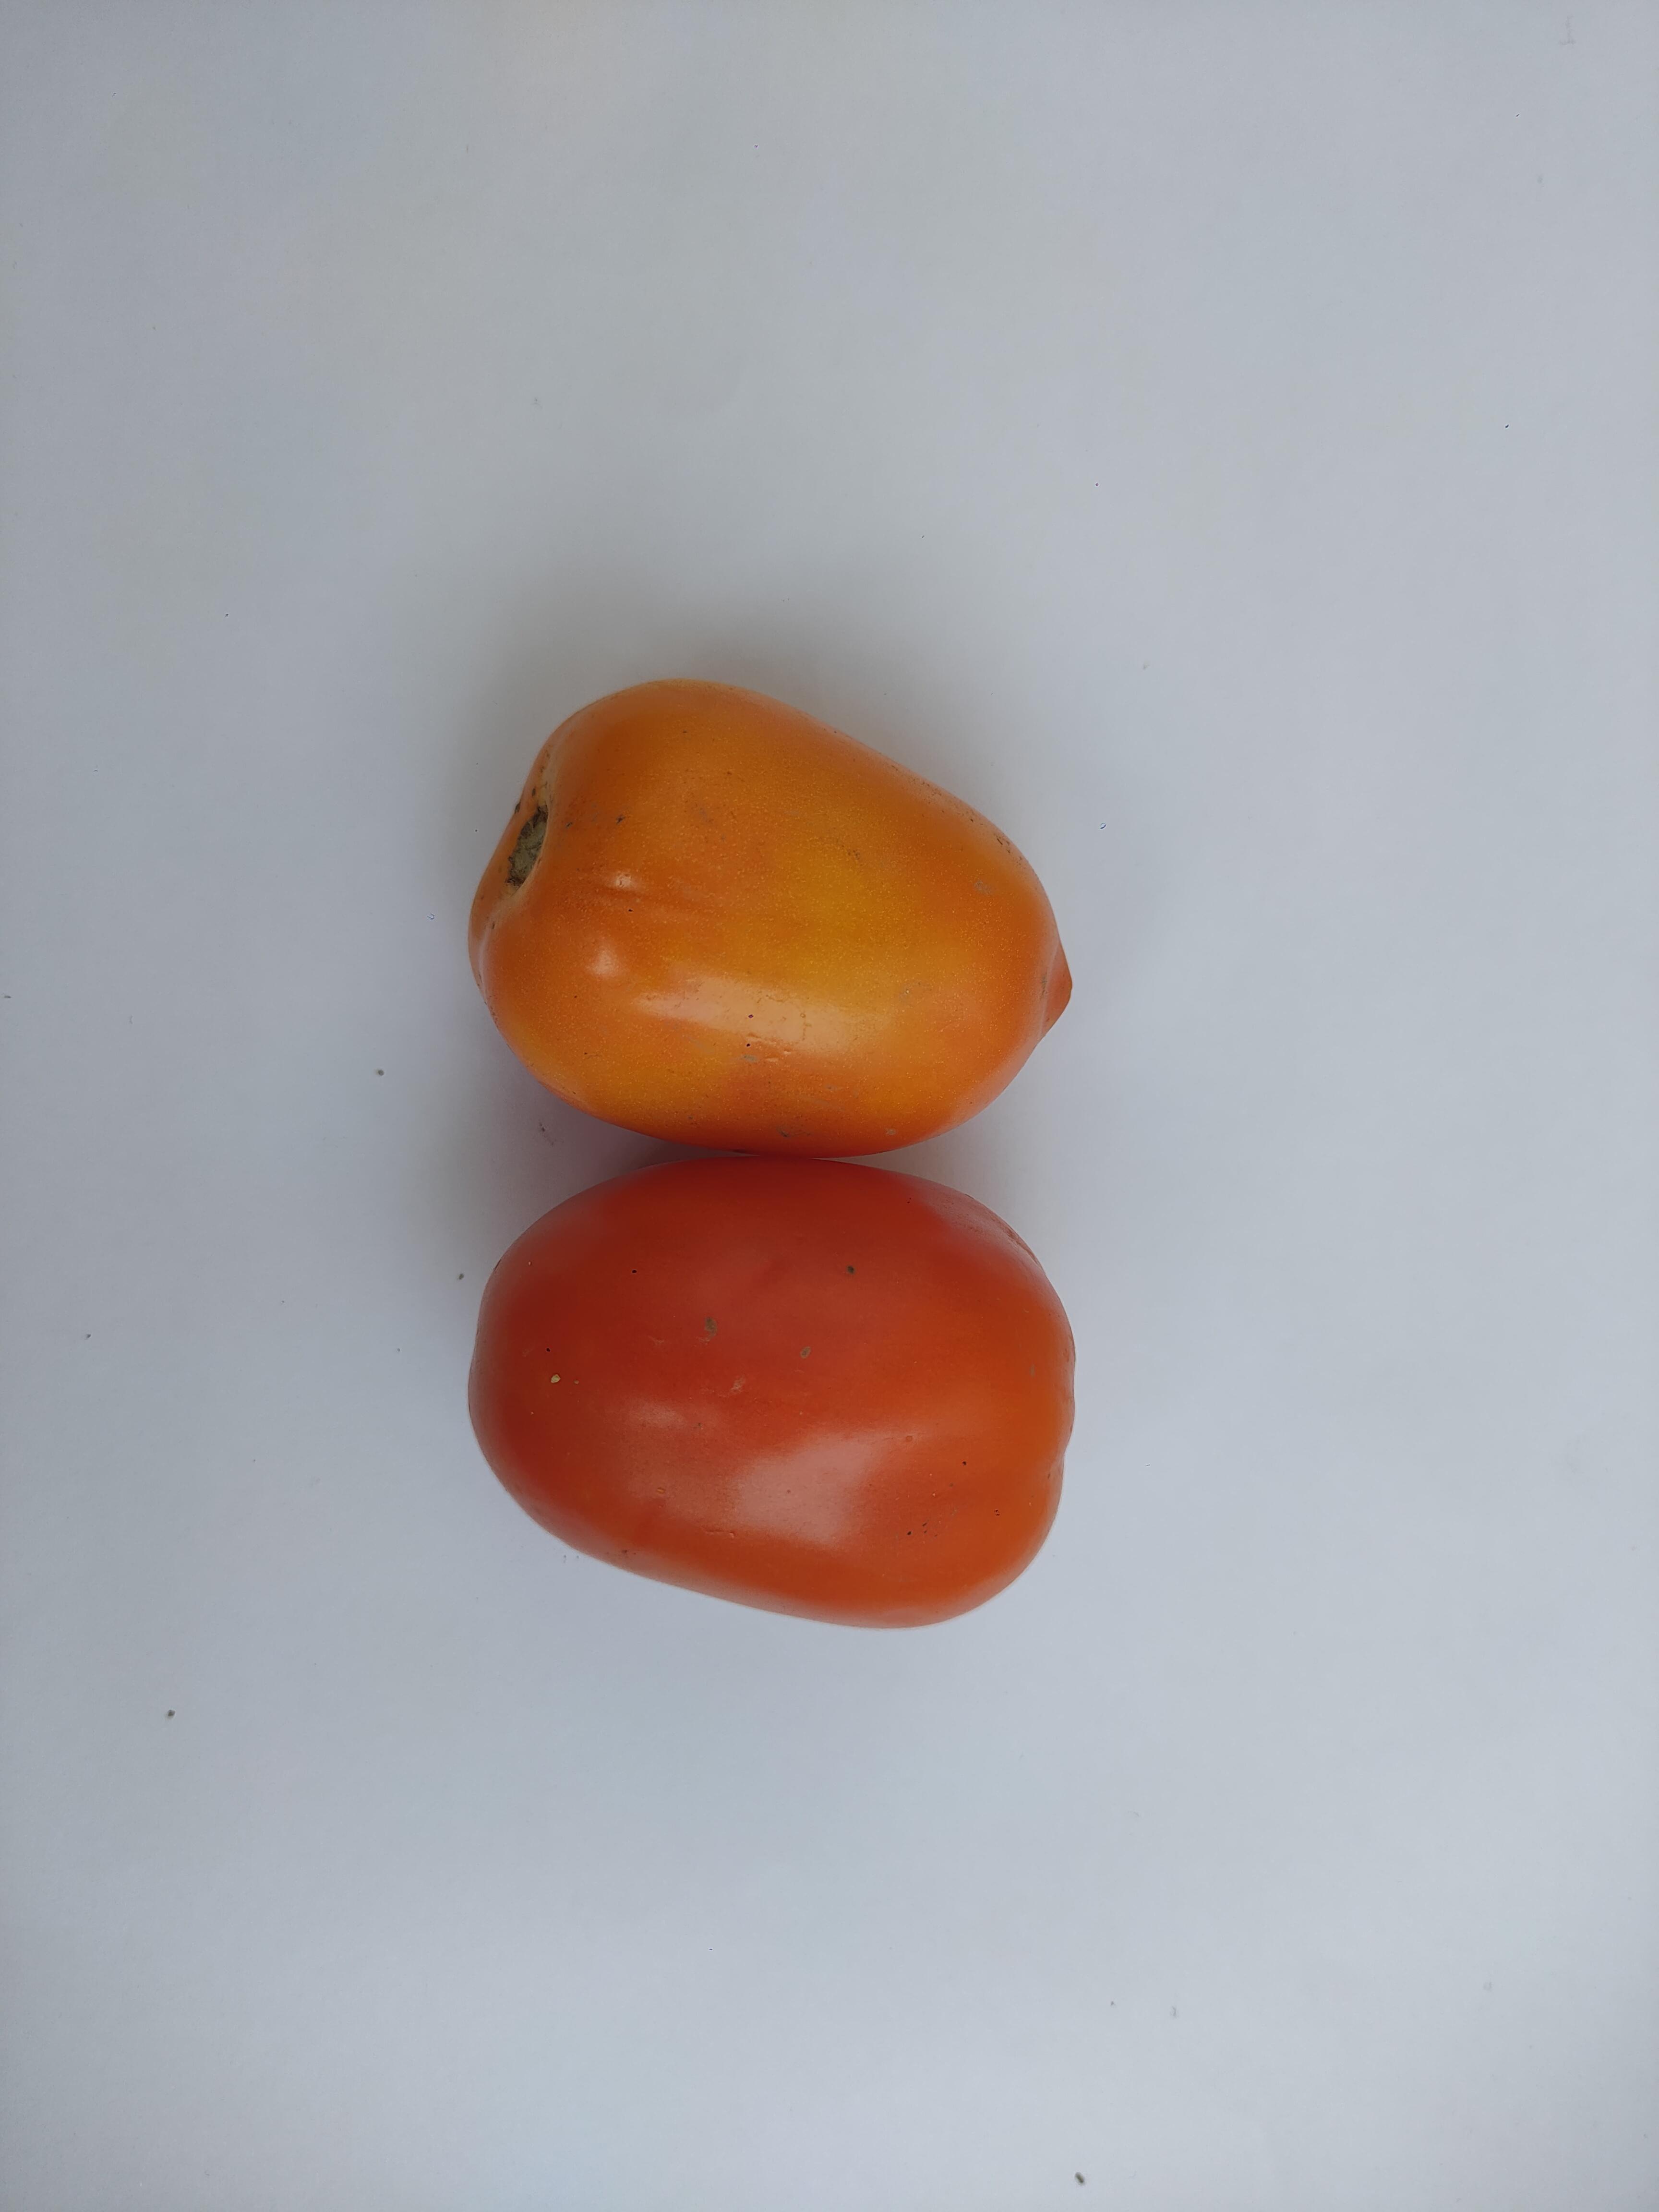
Label: Tomato